Sir John Gladstone, 1st Baronet

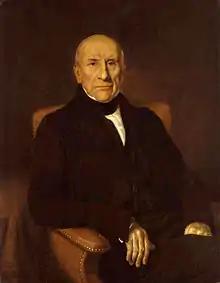
Portrait of Gladstone by Thomas Gladstones, circa 1830.

After sixteen years of operations, the partnership of "Corrie, Gladstone & Bradshaw" was dissolved in 1801 and its business was continued by John Gladstone under the name of "John Gladstone & Company". He took his brother Robert into partnership with him in 1801, and eventually all six of his brothers moved to Liverpool to work in various mercantile businesses. John Gladstone's business became very extensive, having a large trade with Russia, and as sugar importers and West India merchants. In 1814, when the monopoly of the British East India Company was broken and trade with India was opened to competition, Gladstone's firm was the first to send a private ship, from Liverpool to Calcutta. He also invested in property, constructing a number of houses in Liverpool and purchasing an estate just outside the city. He made a fortune trading in corn with the United States and cotton with Brazil.